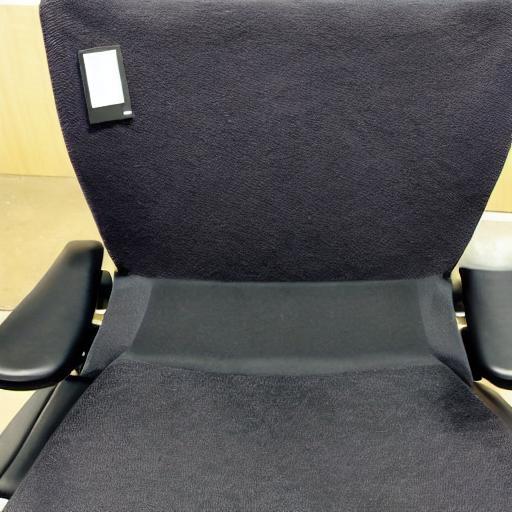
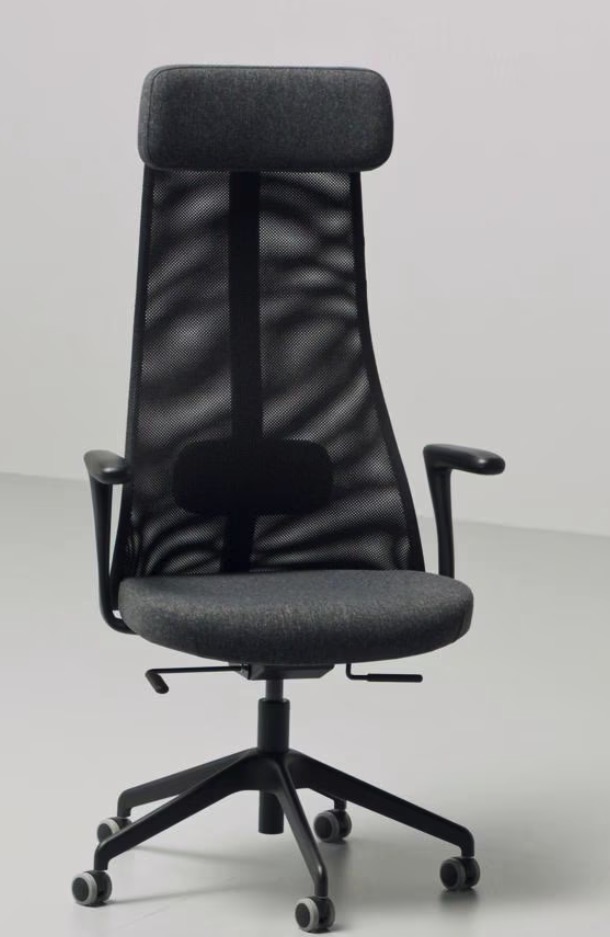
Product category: items_chair
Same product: no